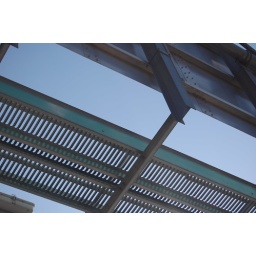
The green florescent sign reflects the color of green extended in the lines and grooves of this sign.